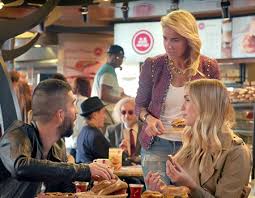
Yemek: simit